Novosibirsk

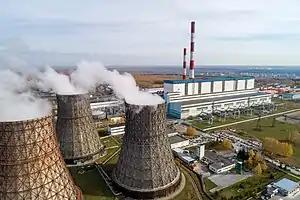
Novosibirsk CHP Station-5

Novosibirsk is a large industrial center. The industrial complex consists of 214 large and average-sized industrial enterprises. These produce more than two-thirds of all industrial output of the Novosibirsk region. Leading industries are aerospace (Chkalov's Novosibirsk Aircraft Plant), nuclear fuel (Novosibirsk Chemical Concentrates Plant), turbo and hydroelectric generators (NPO ELSIB), textile machinery (Textilmach), agriculture machinery (NPO "Sibselmash"), electronics components and devices production (Novosibirsk Factory and Design Bureau of Semiconductor Devices NZPP, OXID Novosibirsk Plant of Radio components), and metallurgy and metalworking (Kuzmina's Novosibirsk Metallurgical Plant, Novosibirsk Tin Plant OJSC, and JSC Plant of Rare Metals).